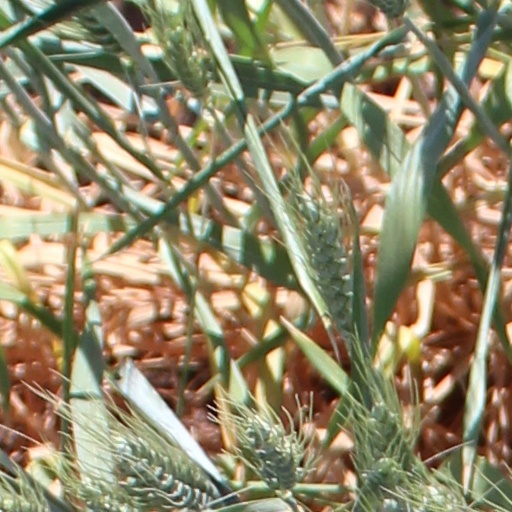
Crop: wheat